Marine Station of Endoume

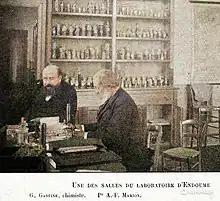
G. Gastine and Antoine-Fortuné Marion in a laboratory at the marine station of Endoume in 1897.

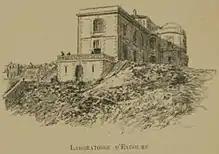
The Endoume Laboratory in 1897.

The original building had a single wing bordered, to its right, by a rounded turret containing the main staircase. It was extended to the left by a terrace flanked on either side by two stone staircases. Inaugurated in 1889 by Fortuné Marion, this original building was first restored in 1954 by Jean-Marie Pérès, and was succeeded by three other phases of construction: